R. James Long

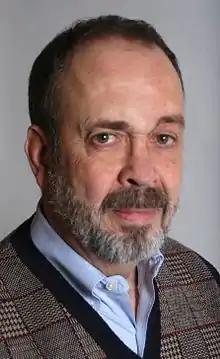
Long in 2005

Raymond James Long (born December 15, 1938) is an American academic and professor emeritus of philosophy at Fairfield University in Fairfield, Connecticut. He is also a faculty member at St. John Fisher Seminary in Stamford, Connecticut. Long was the president of the Society for Medieval and Renaissance Philosophy.